Telenor Kystradio

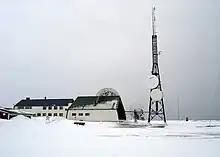
Isfjord Radio in 2007

High frequency (HF) services were introduced in 1927, allowing messages to penetrate globally. The most important use was reaching fishing vessels in the Antarctic and increased the use of private telegrams by seamen. Implementation was slow: by 1935 HF transmitters had been installed on about 100 Norwegian ships, and 450 ships by 1940. Wireless telephony was introduced at Bergen Radio in 1931 and by 1939 the service covered the entire coast. In 1940 there were 70 communities which had their telephone network connected to the national network by wireless transmission. From 1927 new spark-gap transmitters over 300 watts were not permitted and all such transmitters had to be phased out by 1940. Implementation of vacuum tube transmitters was slow: by 1937, 600 of 1000 Norwegian ships with a ship radio still had spark-gap transmitters. The coast stations all received vacuum tube transmitters by 1935.